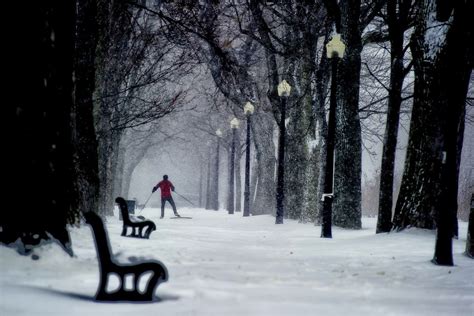
Weather: snow or frosty